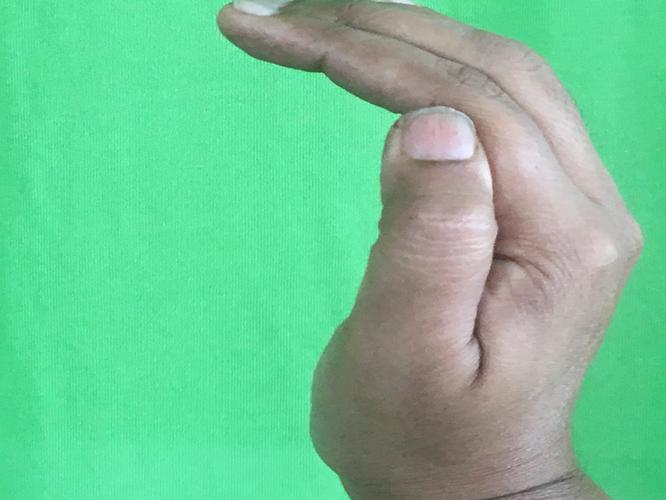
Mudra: Sarpasirsha
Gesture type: single_hand